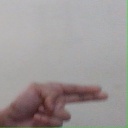
अक्षर: ह